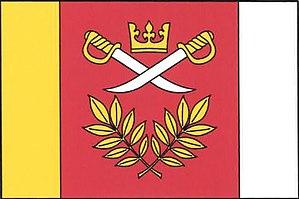
Čistěves est une commune du district de Hradec Králové, dans la région de Hradec Králové, en République tchèque. Sa population s'élevait à 168 habitants en 2017.